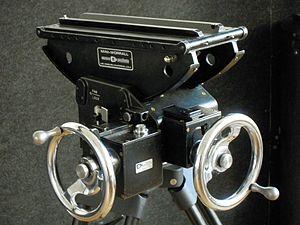
Un pied de caméra est un dispositif qui permet au cadreur d’un film de mettre en place un appareil de prise de vues animées pour effectuer le tournage d’un plan au cadrage aussi bien fixe qu’en mouvement.